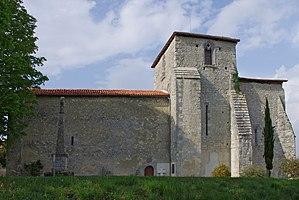
Sainte-Souline est une commune du Sud-Ouest de la France, située dans le département de la Charente.